Frank Aiken

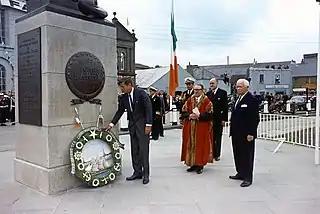
Wreath-laying ceremony at Commodore John Barry Memorial in Wexford in 1963. Pictured are: US President John F. Kennedy, Mayor of Wexford Thomas Burne, Minister of External Affairs of Ireland Frank Aiken, US Ambassador to Ireland Matthew McCloskey (r), Naval Aide to the President Tazewell Shepard

Aiken was Minister for Finance for three years following the war and was involved in economic post–war development in the industrial, agricultural, educational and other spheres. However, it was during his two periods as Minister for External Affairs—1951 to 1954, and 1957 to 1969—that Aiken fulfilled his enormous political potential. As Foreign Minister he adopted where possible an independent stance for Ireland at the United Nations and other international forums such as the Council of Europe. Despite a great deal of opposition, both at home and abroad, he stubbornly asserted the right of smaller UN member countries to discuss the representation of communist China at the General Assembly. Unable to bring the issue of the partition of Ireland to the UN, because of Britain's veto on the Security Council and unwillingness of other Western nations to interfere in what they saw as British affairs at that time (the US taking a more ambiguous position), Aiken ensured that Ireland vigorously defended the rights of small nations such as Tibet and Hungary, nations whose problems he felt Ireland could identify with and had a moral obligation to help.